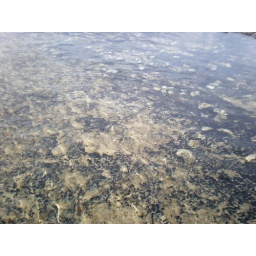
Lake Maquarie has other perspectives in its water and rock landscape